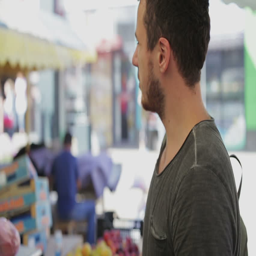
man buys peaches at a vegetable market in the day